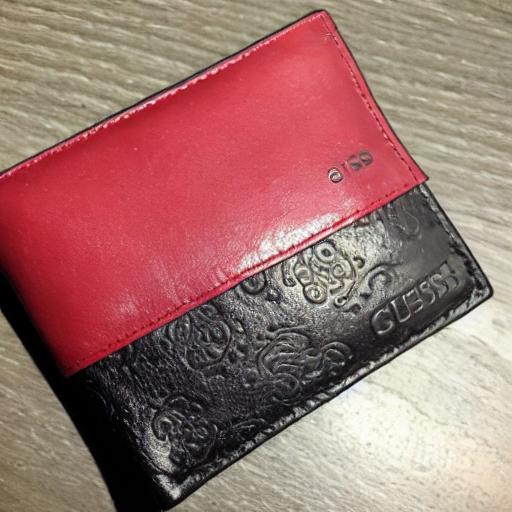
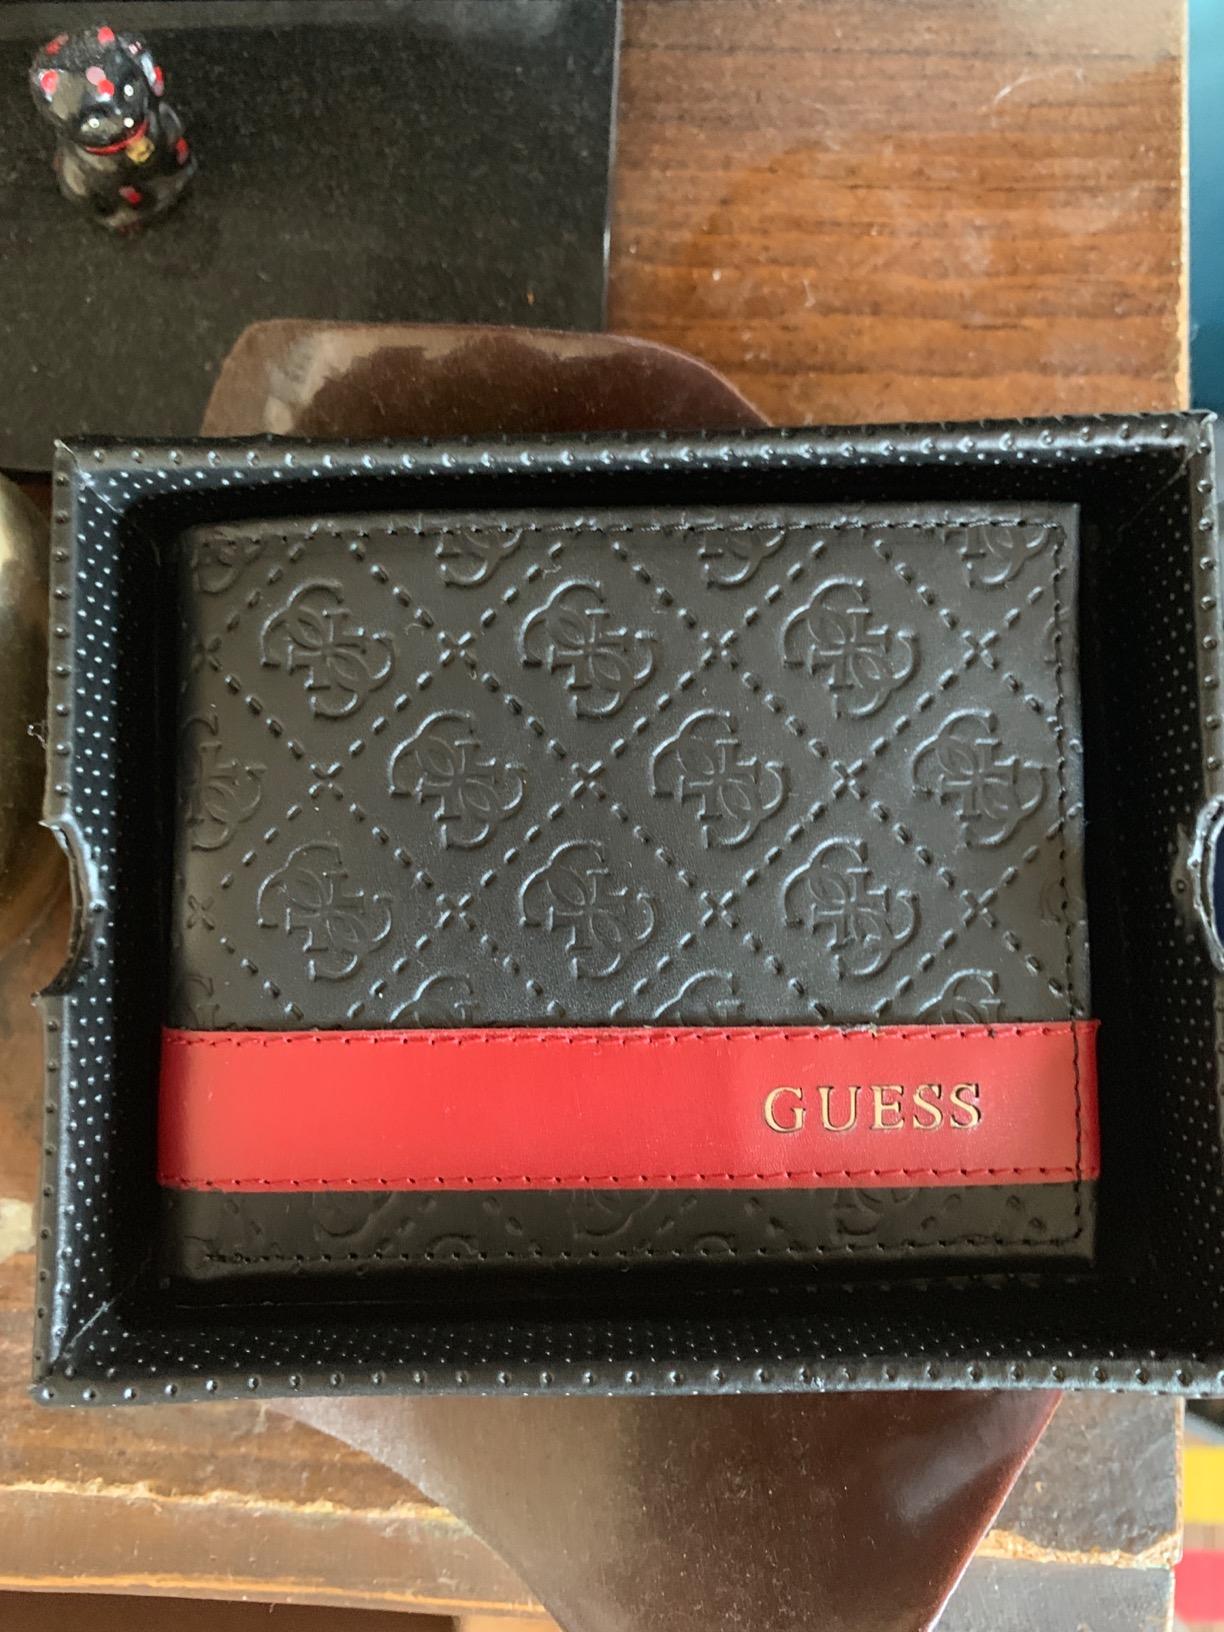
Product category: accessories_wallet
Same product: no